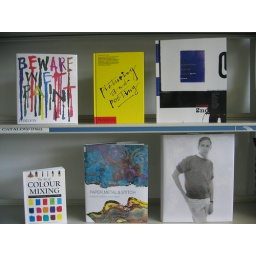
Move your mouse over each book cover and click on the link to search the library catalogue.